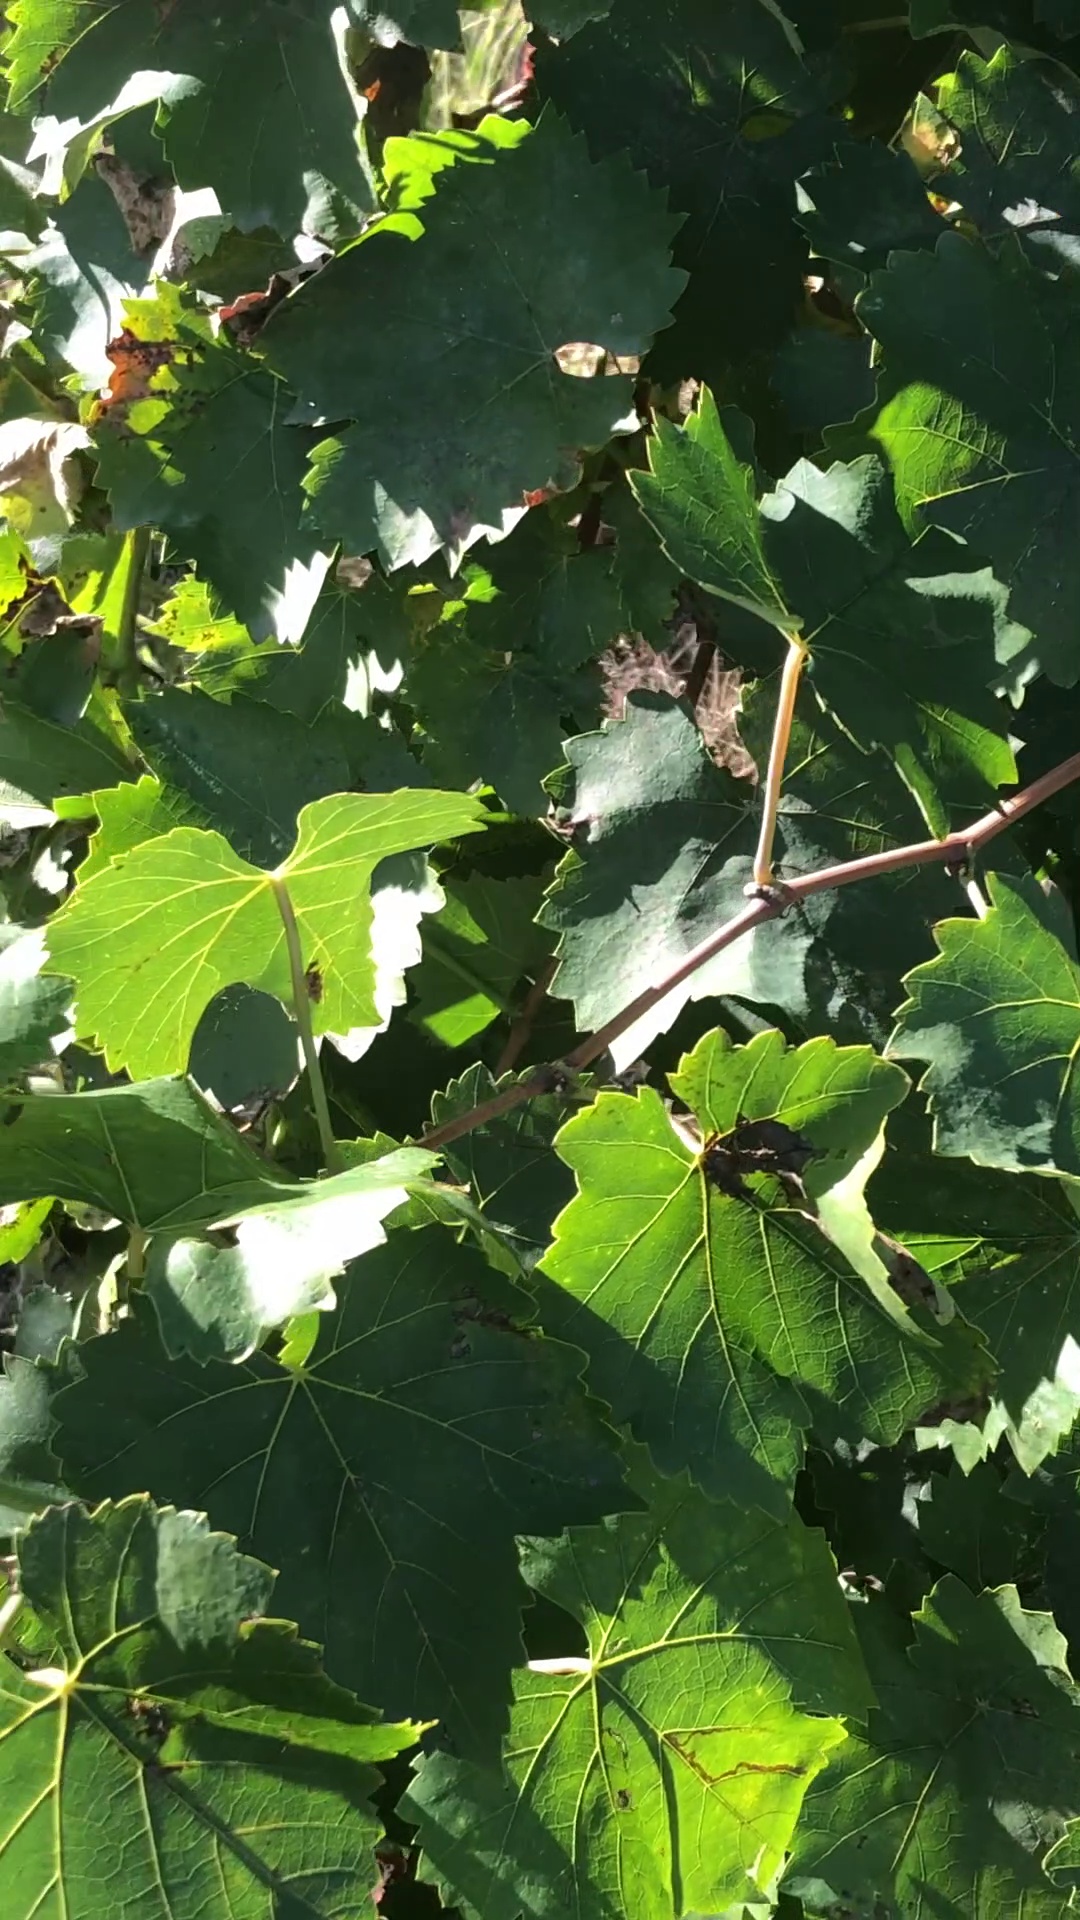
Label: healthy